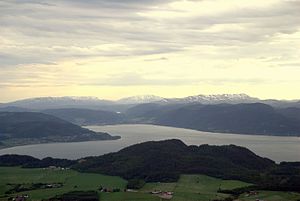
Korsfjorden (Sør-Trøndelag)
Gaulosen til venstre, Orkdalsfjorden i midten. Korsfjorden går mod højre i billedet
Gaulosen til venstre, Orkdalsfjorden i midten. Korsfjorden går mod højre i billedet
Korsfjorden er en del af Trondheimsfjorden i Orkdal, Trondheim og Indre Fosen kommuner i Trøndelag fylke i Norge. Navnet henviser til, at fire fjordarme mødes her: i nordvest udløbet af Trondheimsfjorden, i nordøst Flakkfjorden, i sydvest Orkdalsfjorden og i sydøst Gaulosen. Fjorden starter i nordvest mellem Rødbergneset i nord og Geitaneset i syd, og i nordøst ender fjorden omtrent mellem Trongen i nord og Rye i syd.